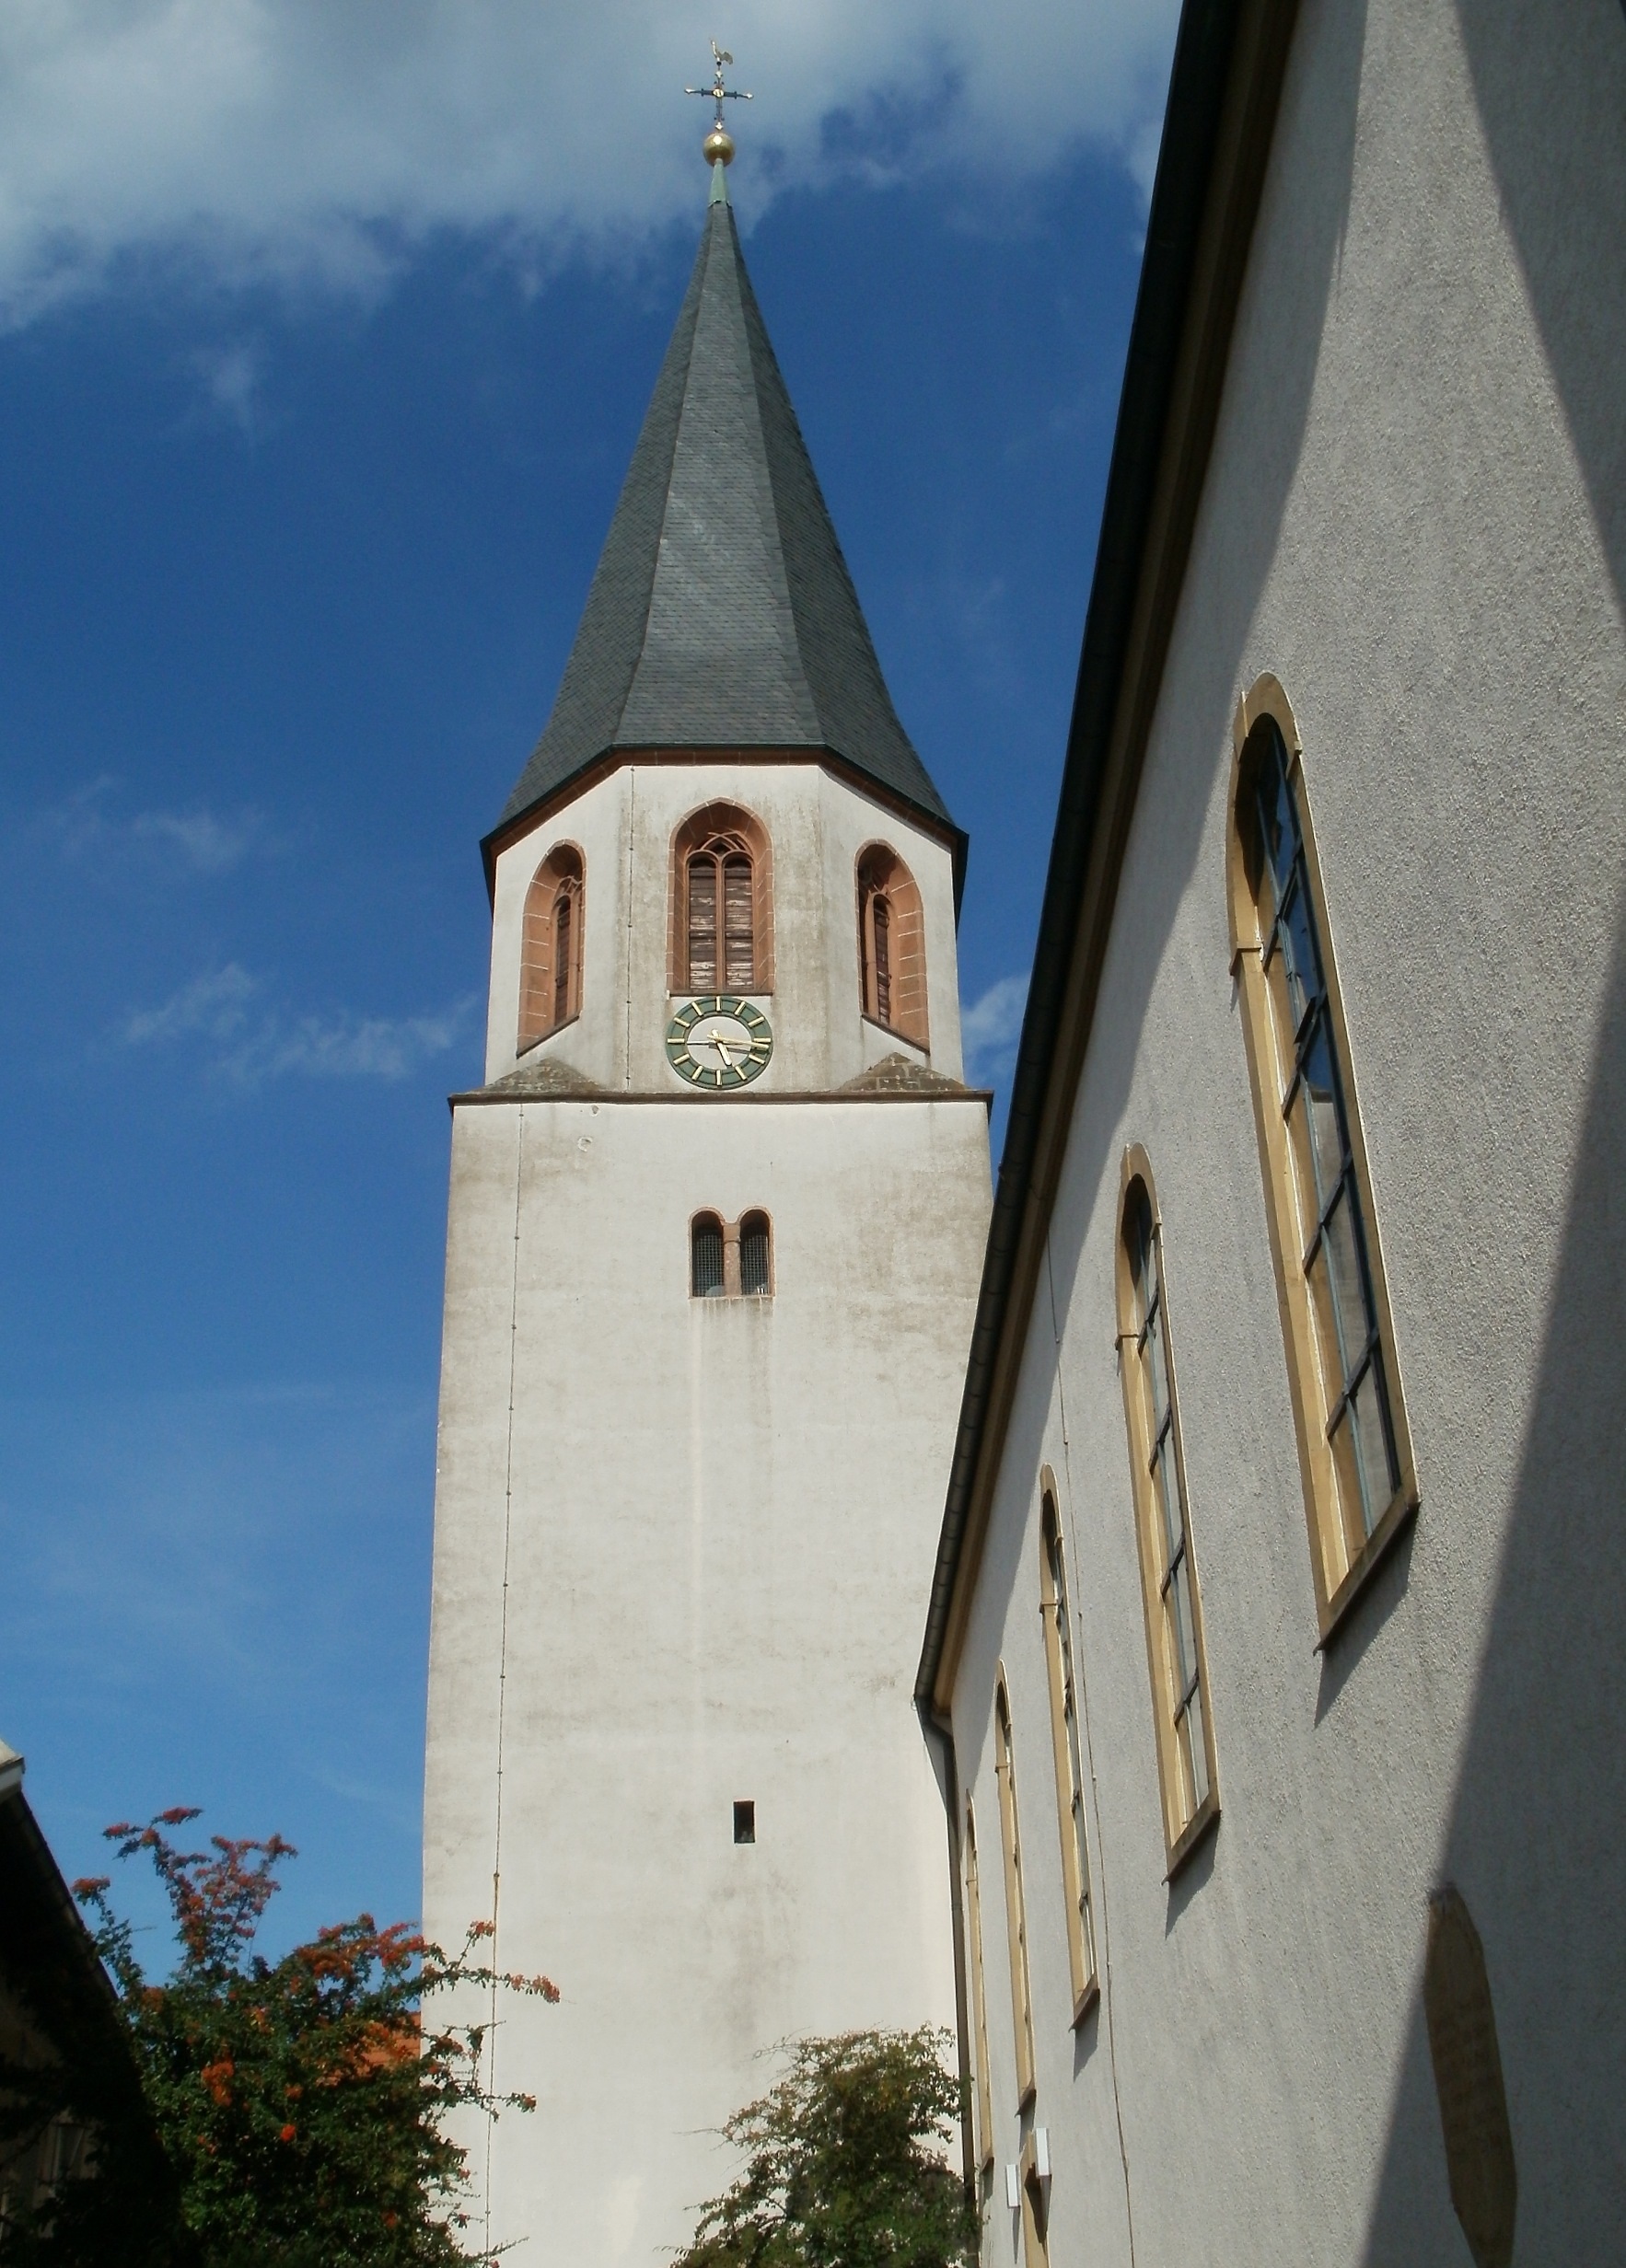
architecture, building, old, monument, europe, tower, religion, church, chapel, exterior, gothic, place of worship, bell tower, spire, steeple, st, christianity, worship, heritage, historical, juliana, spirituality, malsch